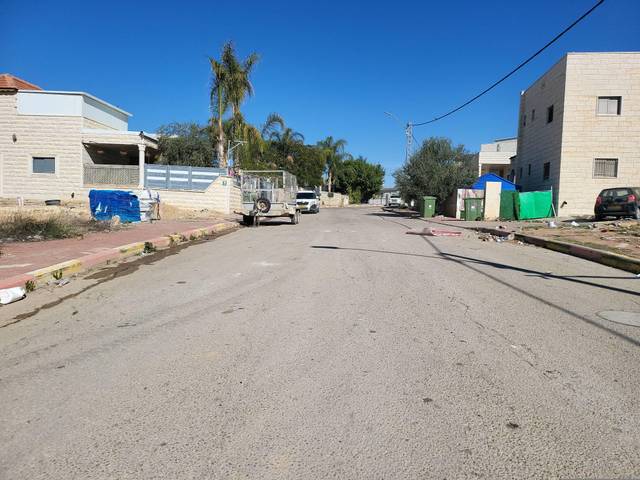
Region: Israel
Coordinates: 31.389, 34.773